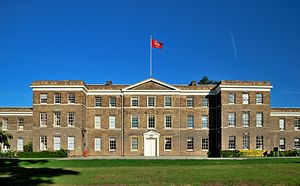
University of Leicester
University of Leicester
University of Leicester er et universitet i Leicester i England. Hovedcampus findes i den sydlige del af byen op til Victoria Park.